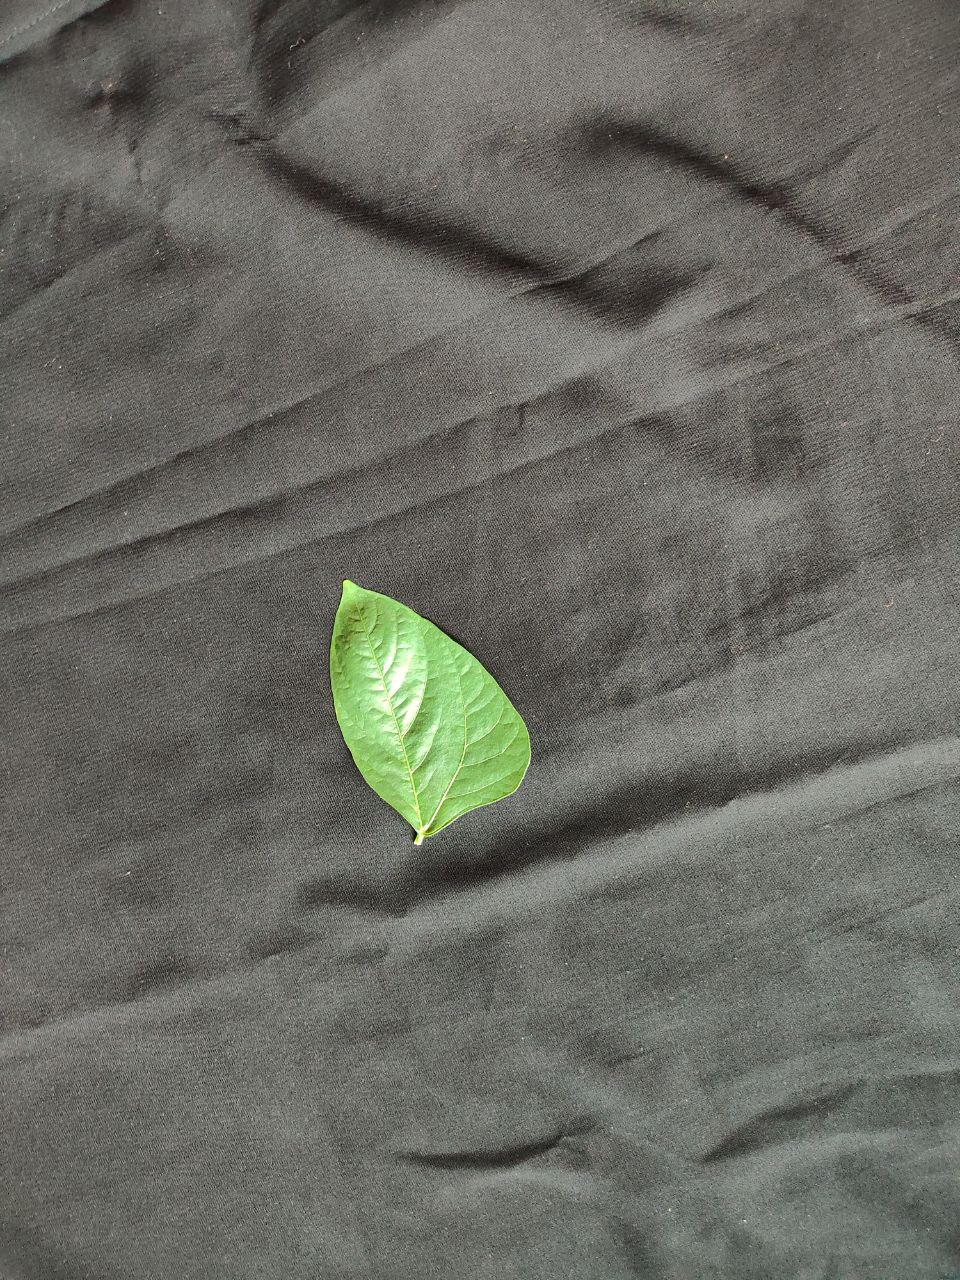
Crop: cowpea
Leaf condition: Fresh Leaf